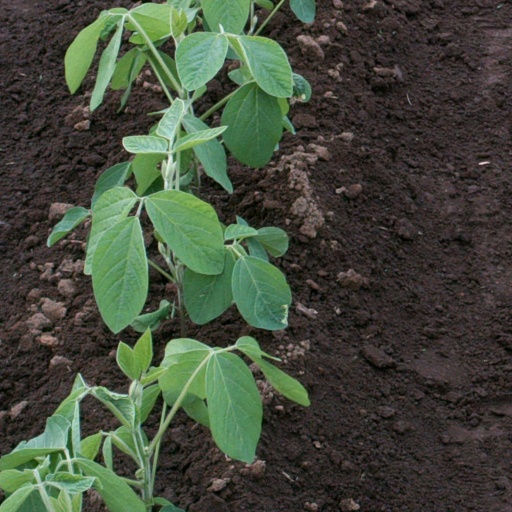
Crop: soybean